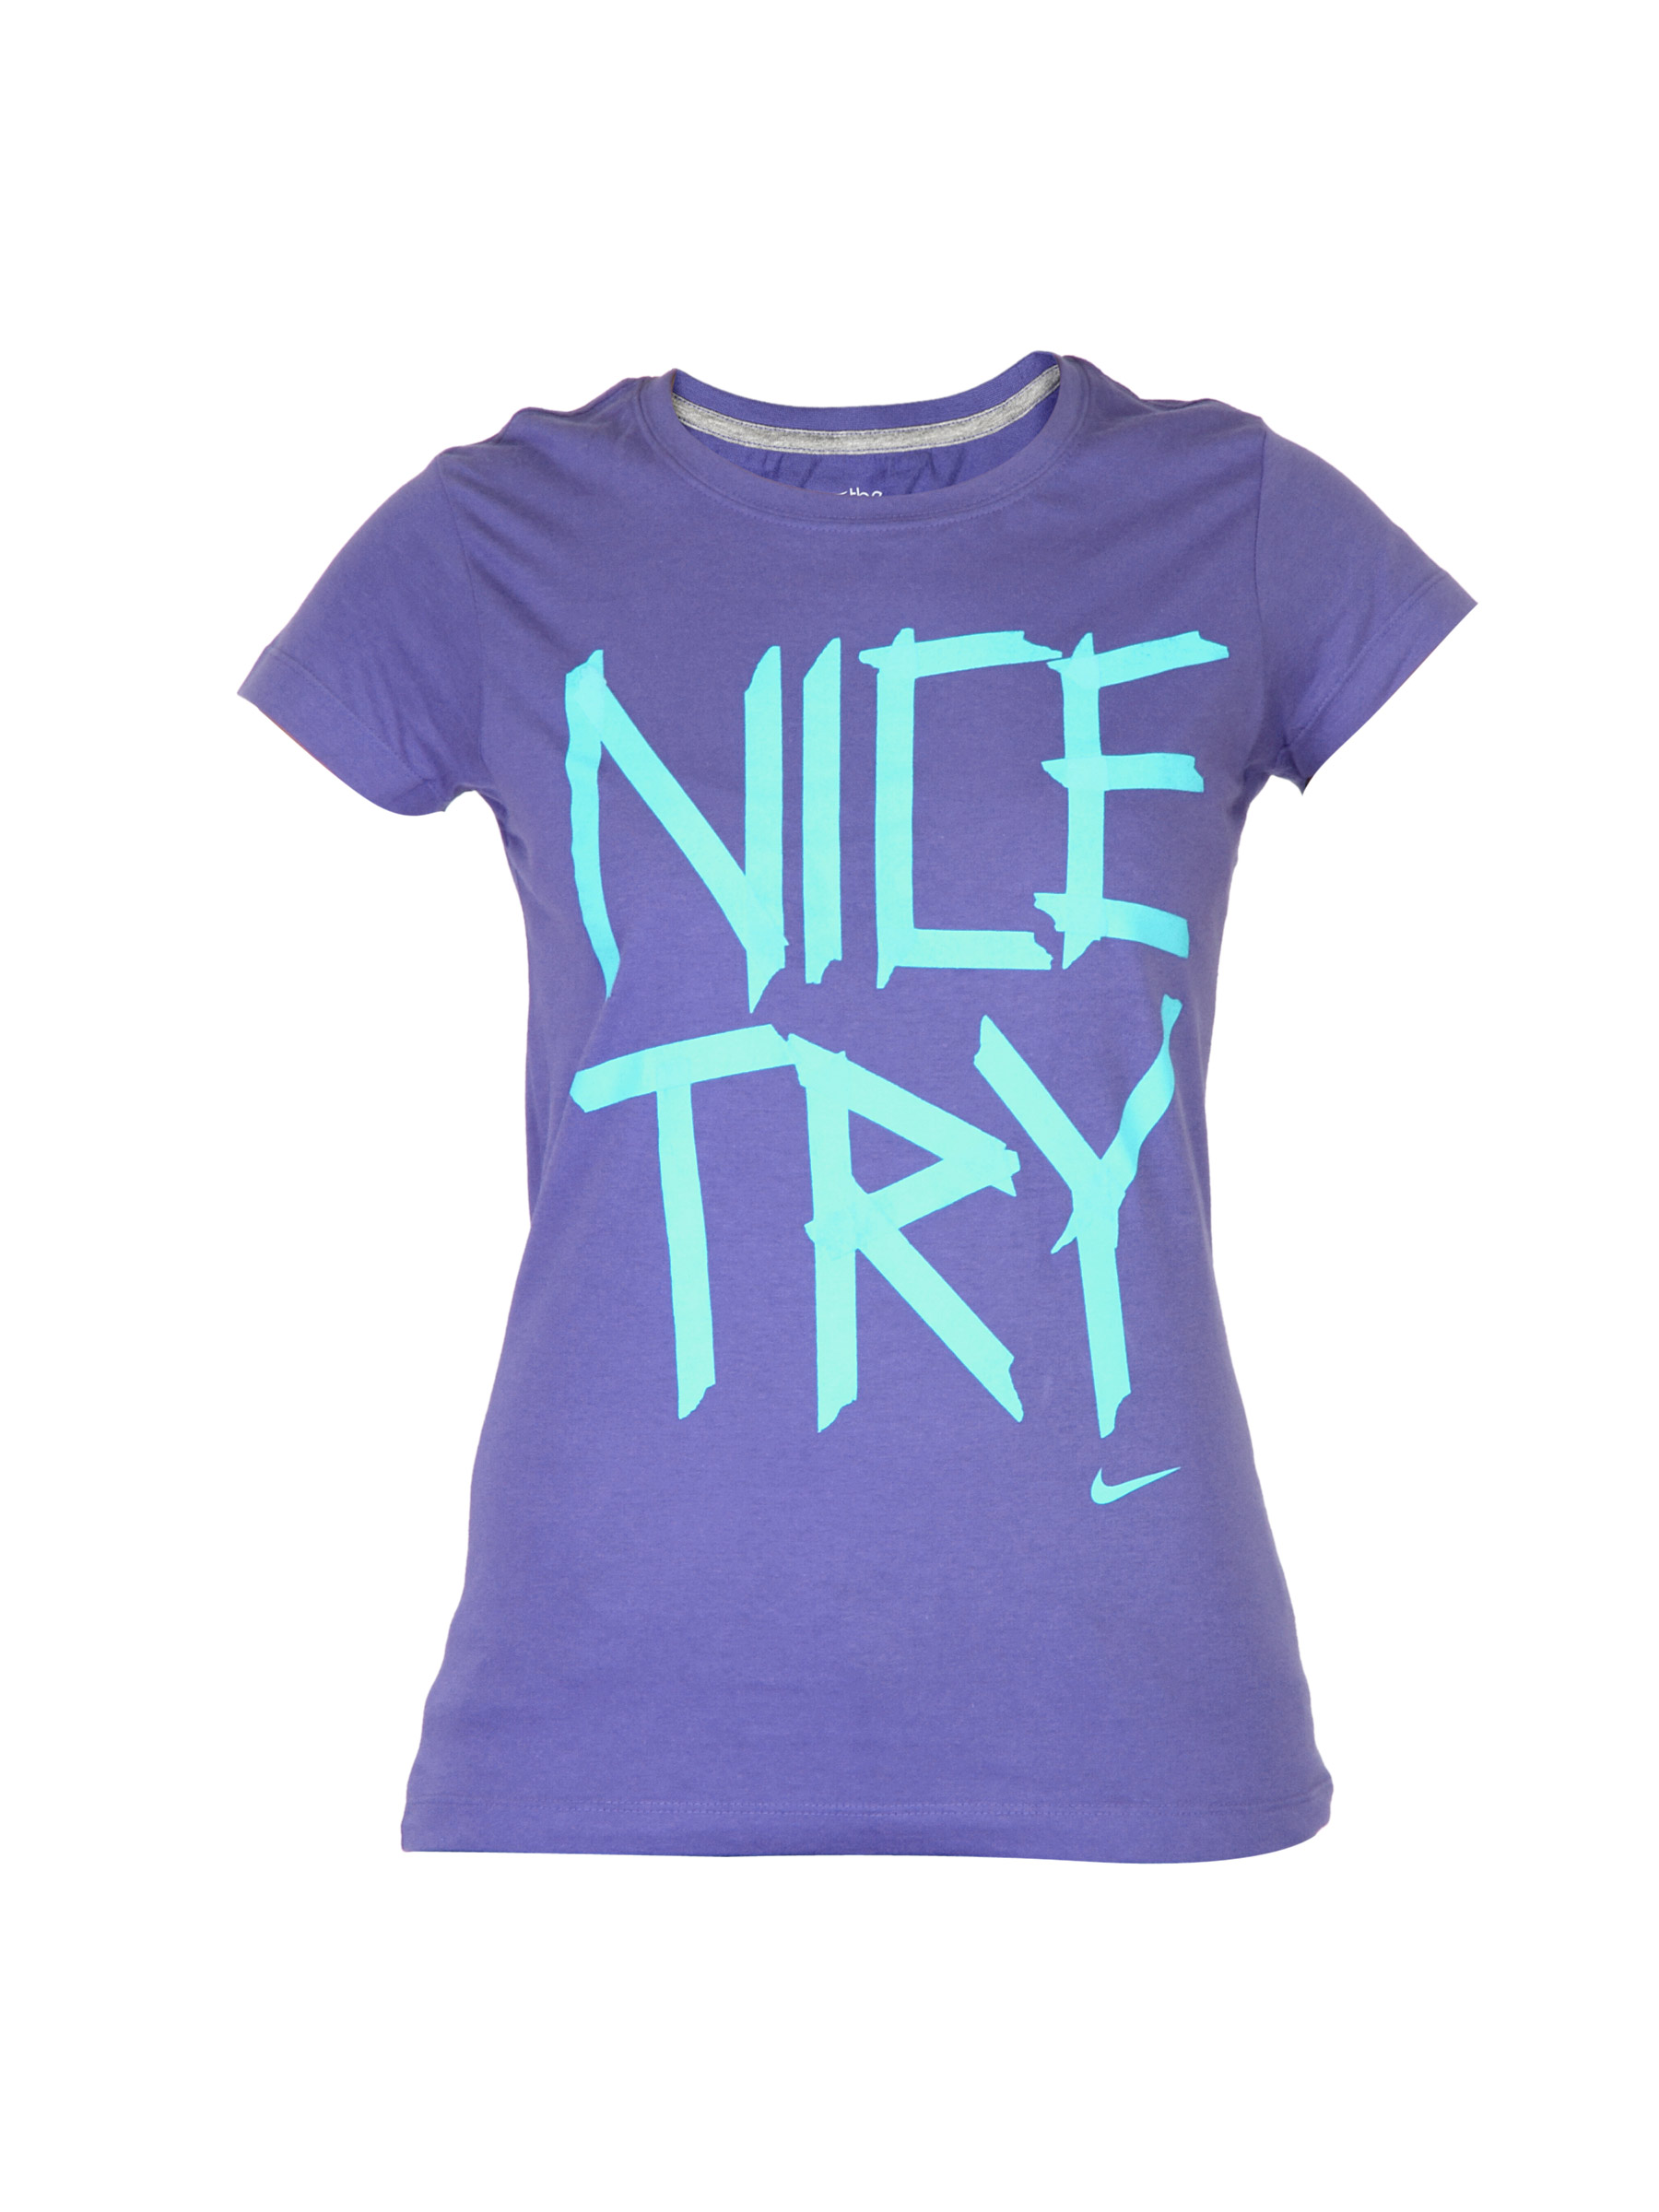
Nike Women Try Me Purple T-shirt
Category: Apparel / Topwear / Tshirts
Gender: Women
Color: Purple
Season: Summer 2012
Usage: Casual